Brattingsborg

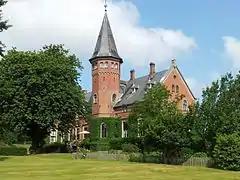
The manor house of Brattingsborg.

Brattingsborg is a manor house and estate located south of Tranebjerg, on the Danish island of Samsø.